Toe Kyaw Man Nae Nan San Tae Ywar

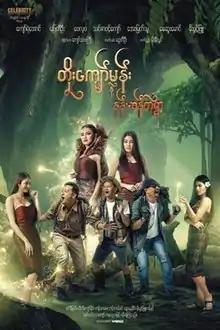
film poster

Toe Kyaw Man Nae Nan San Tae Ywar is a 2018 Burmese comedy film, directed by Kyaw Thar Gyi starring Kyaw Ye Aung, Pyay Ti Oo, Bay Lu Wa, Aye Myat Thu and Thinzar Wint Kyaw. The film, produced by Celebrity Film Production, premiered Myanmar on July 6, 2018.